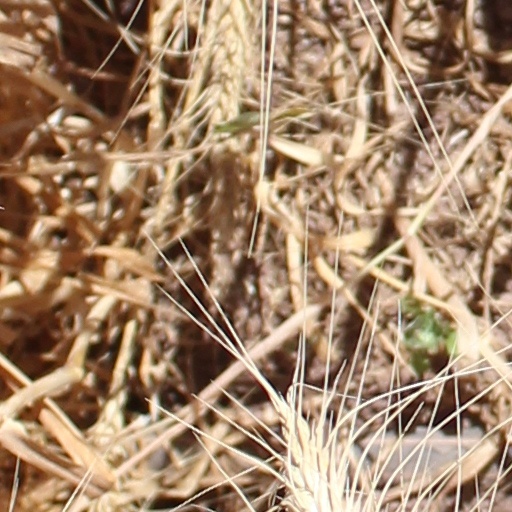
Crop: wheat